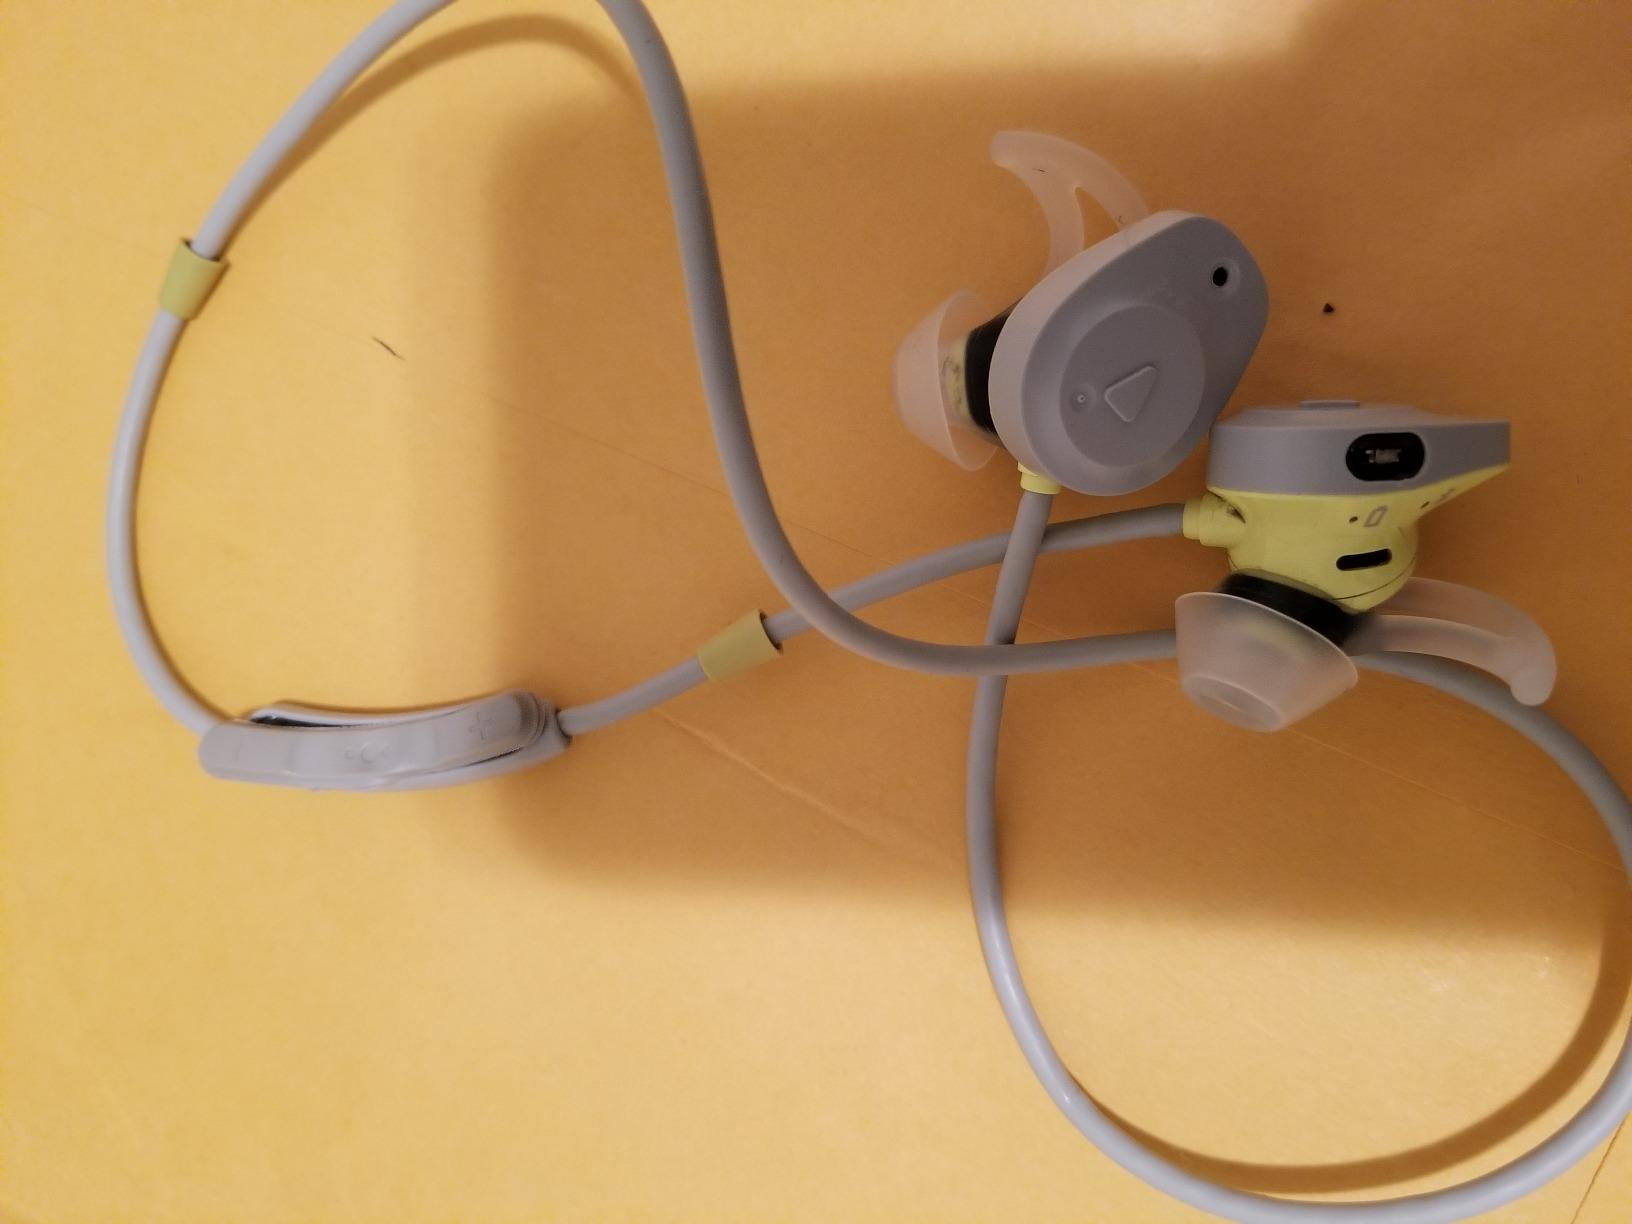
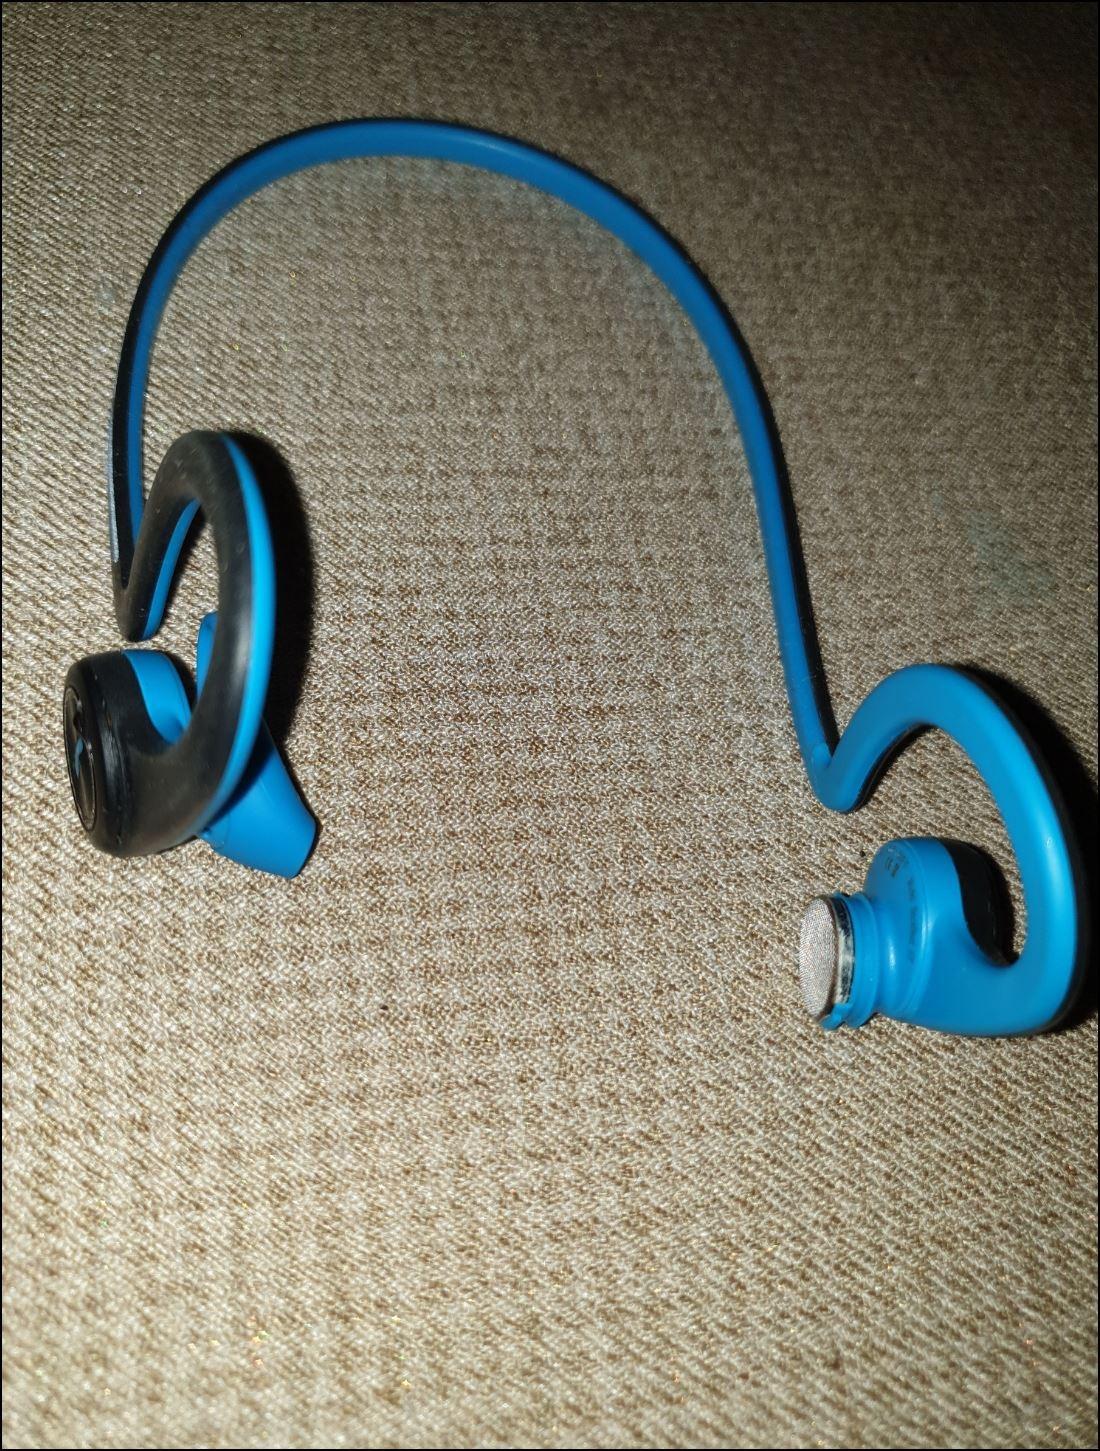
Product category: headphones
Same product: no